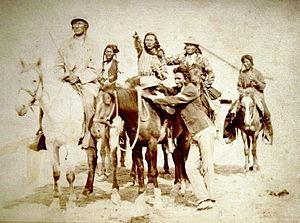
Les Crows, également appelés Corbeaux, Absaroka ou Absáalooke, sont une tribu amérindienne qui vivait historiquement dans la vallée de la rivière Yellowstone, et qui ont été déportés par le gouvernement des États-Unis dans une réserve au sud de Billings. Le centre politique des Crows est situé à Crow Agency. La tribu accueille tous les ans un grand rassemblement mêlant pow-wow, rodéo et parade ; c'est la Crow Fair qui se tient chaque année à Crow Agency en août.